Sixto-Clementine Vulgate

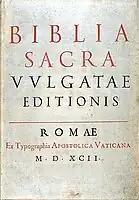

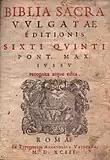
Title page of the 1593 edition

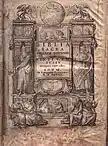
Frontispiece of the 1598 edition

The Clementine Vulgate was printed on 9 November 1592, in folio format, with an anonymous preface written by Cardinal Robert Bellarmine. It was issued containing the Papal bull "Cum Sacrorum" of 9 November 1592, which asserted that every subsequent edition must be assimilated to this one, that no word of the text may be changed and that variant readings may not be printed in the margin. Most of the misprints of this edition were removed in a second (1593) and a third (1598) edition.